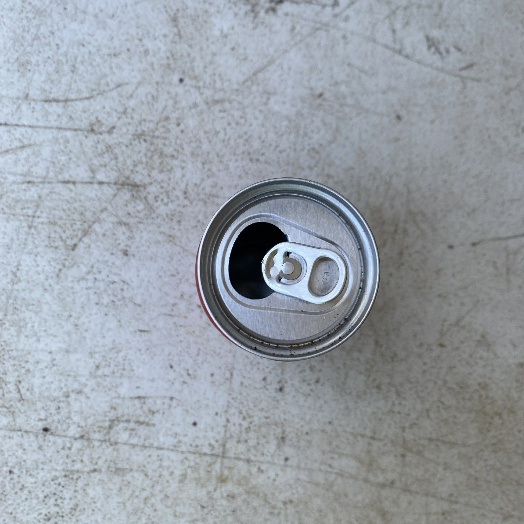
Label: Metal